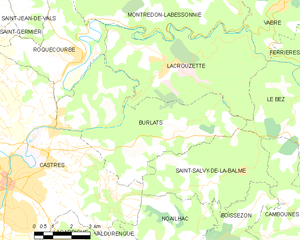
Carte de la commune française de code INSEE 81042 - Burlats
Burlats est une commune française située dans le département du Tarn, en région Occitanie.